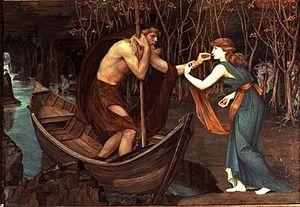
Dans la mythologie grecque, Styx est une Océanide, fille aînée d'Océan et de Téthys, ou une déesse, fille d'Érèbe et de Nyx selon d'autres traditions. Elle personnifie le Styx, l'un des fleuves et points de passage des Enfers.